Charles E. Jones (judge)

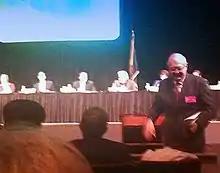
Jones laughing at a quip by Phoenix mayor Phil Gordon. Jones had just spoken before the Phoenix City Council in support of a zoning exception for the proposed Phoenix Arizona Temple. Taken at the Orpheum Theater, Phoenix, Arizona, 2 December 2009.

Jones was born and raised in Lethbridge, Alberta. He served as a missionary of the LDS Church in the French Mission in the 1950s, which included France and the French-speaking portions of Belgium and Switzerland. In 1959, he graduated from Brigham Young University with a Bachelor of Arts. He then received a Juris Doctor from Stanford Law School.